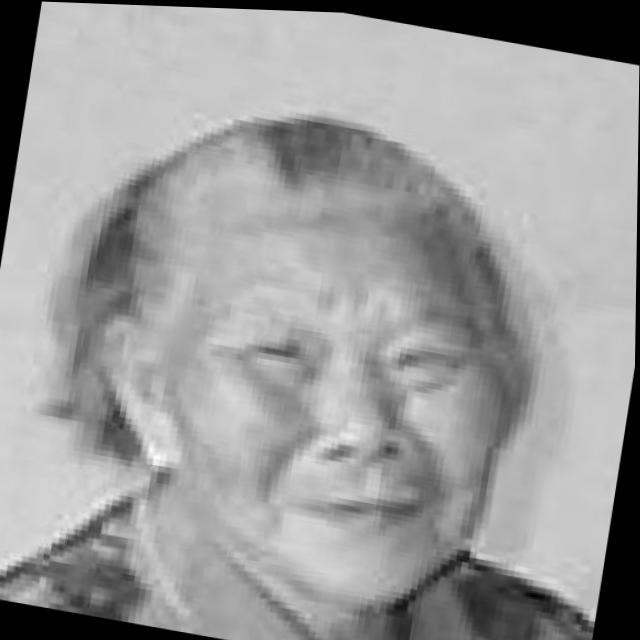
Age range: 65+